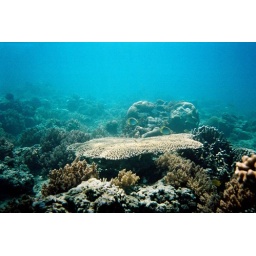
butterfly fish in the corals